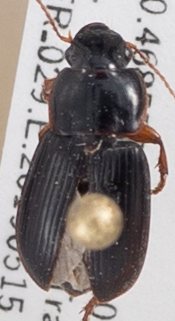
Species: Harpalus amputatus
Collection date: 2019-05-15
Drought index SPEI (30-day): -0.54
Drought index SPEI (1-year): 0.9
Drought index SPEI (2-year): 0.17